Takoma Park, Maryland

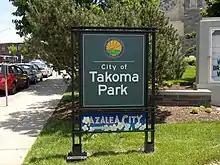
Welcome sign

Takoma Park sits on the edge of the Mid-Atlantic fall line and is thus quite hilly, with many narrow, gridded streets. According to the United States Census Bureau, the city has a total area of , of which, is land and is water. Sligo Creek and Long Branch (both tributaries of the Northwest Branch of the Anacostia River) flow through the area. Sligo Creek Park and the Sligo Creek Trail bisect the area. The main street, Carroll Avenue, and the main state highway, Route 410/East West Highway, narrow to two lanes within city limits. Takoma Park has an extensive hardwood tree canopy which is protected by local ordinance.